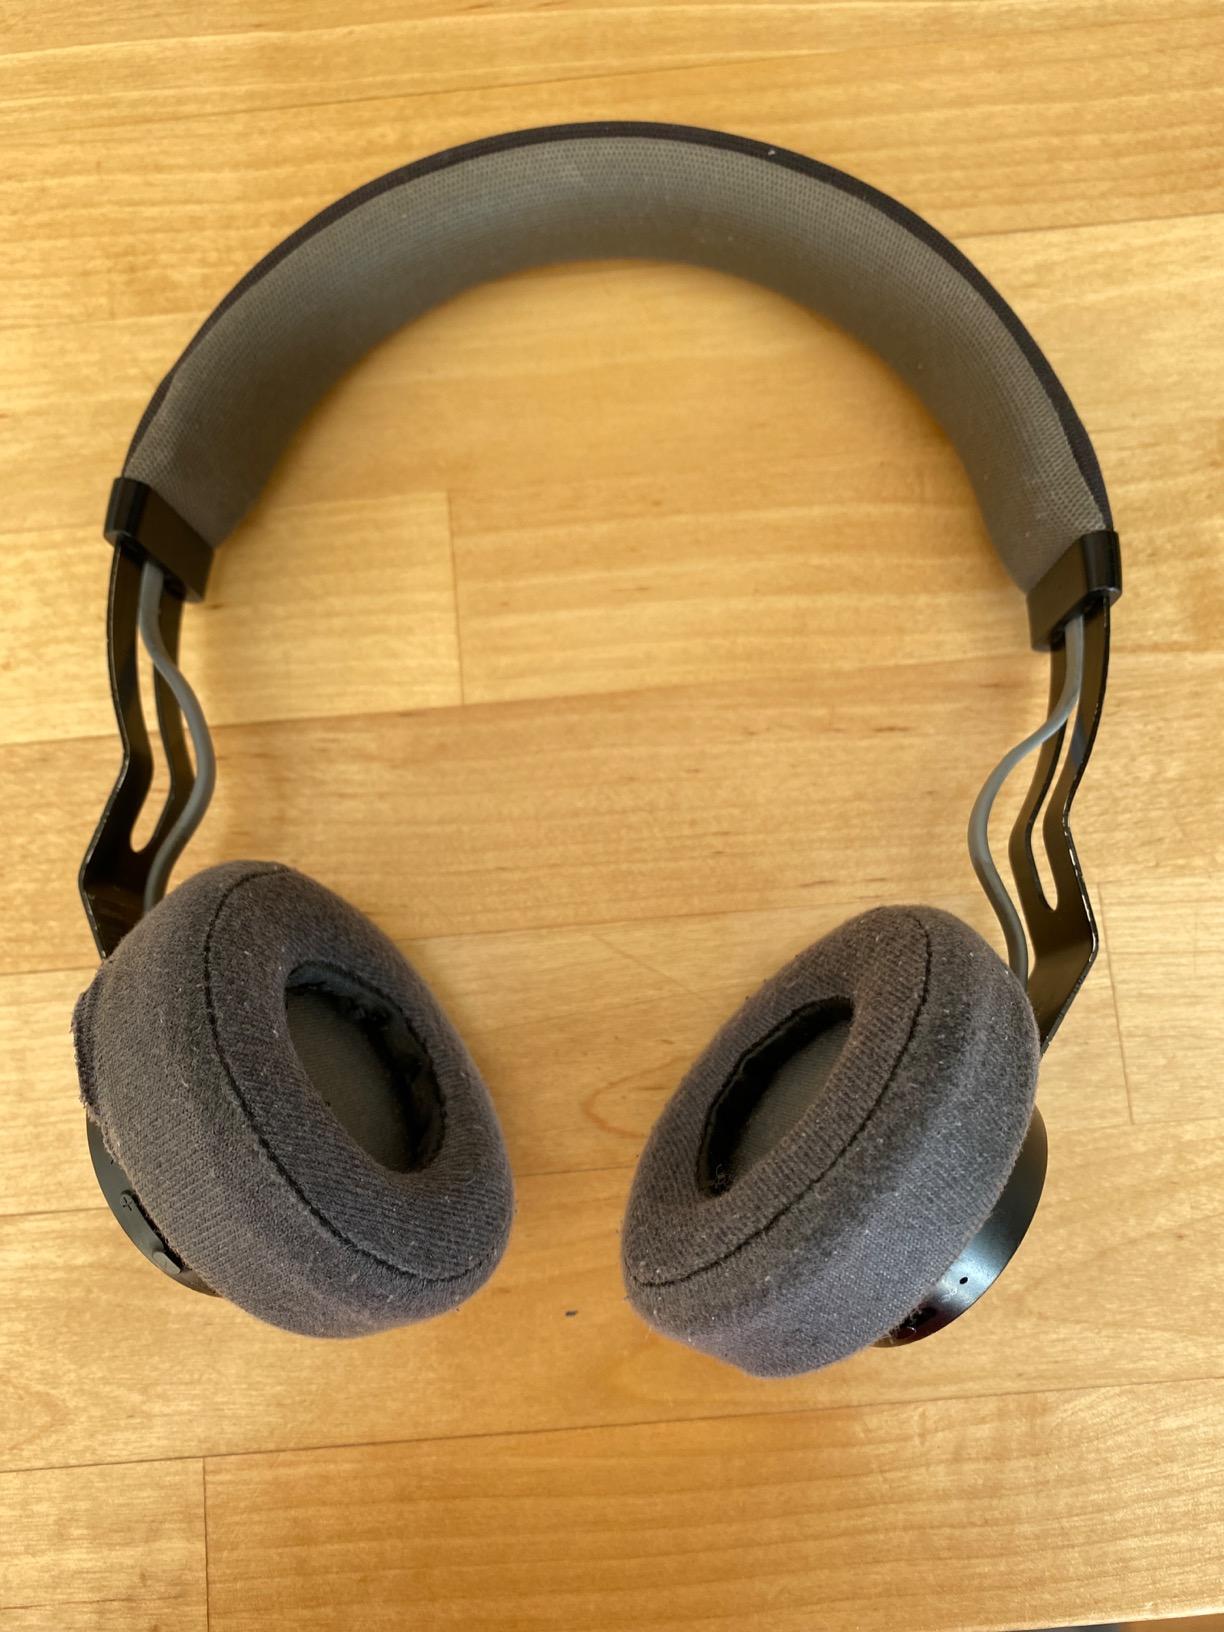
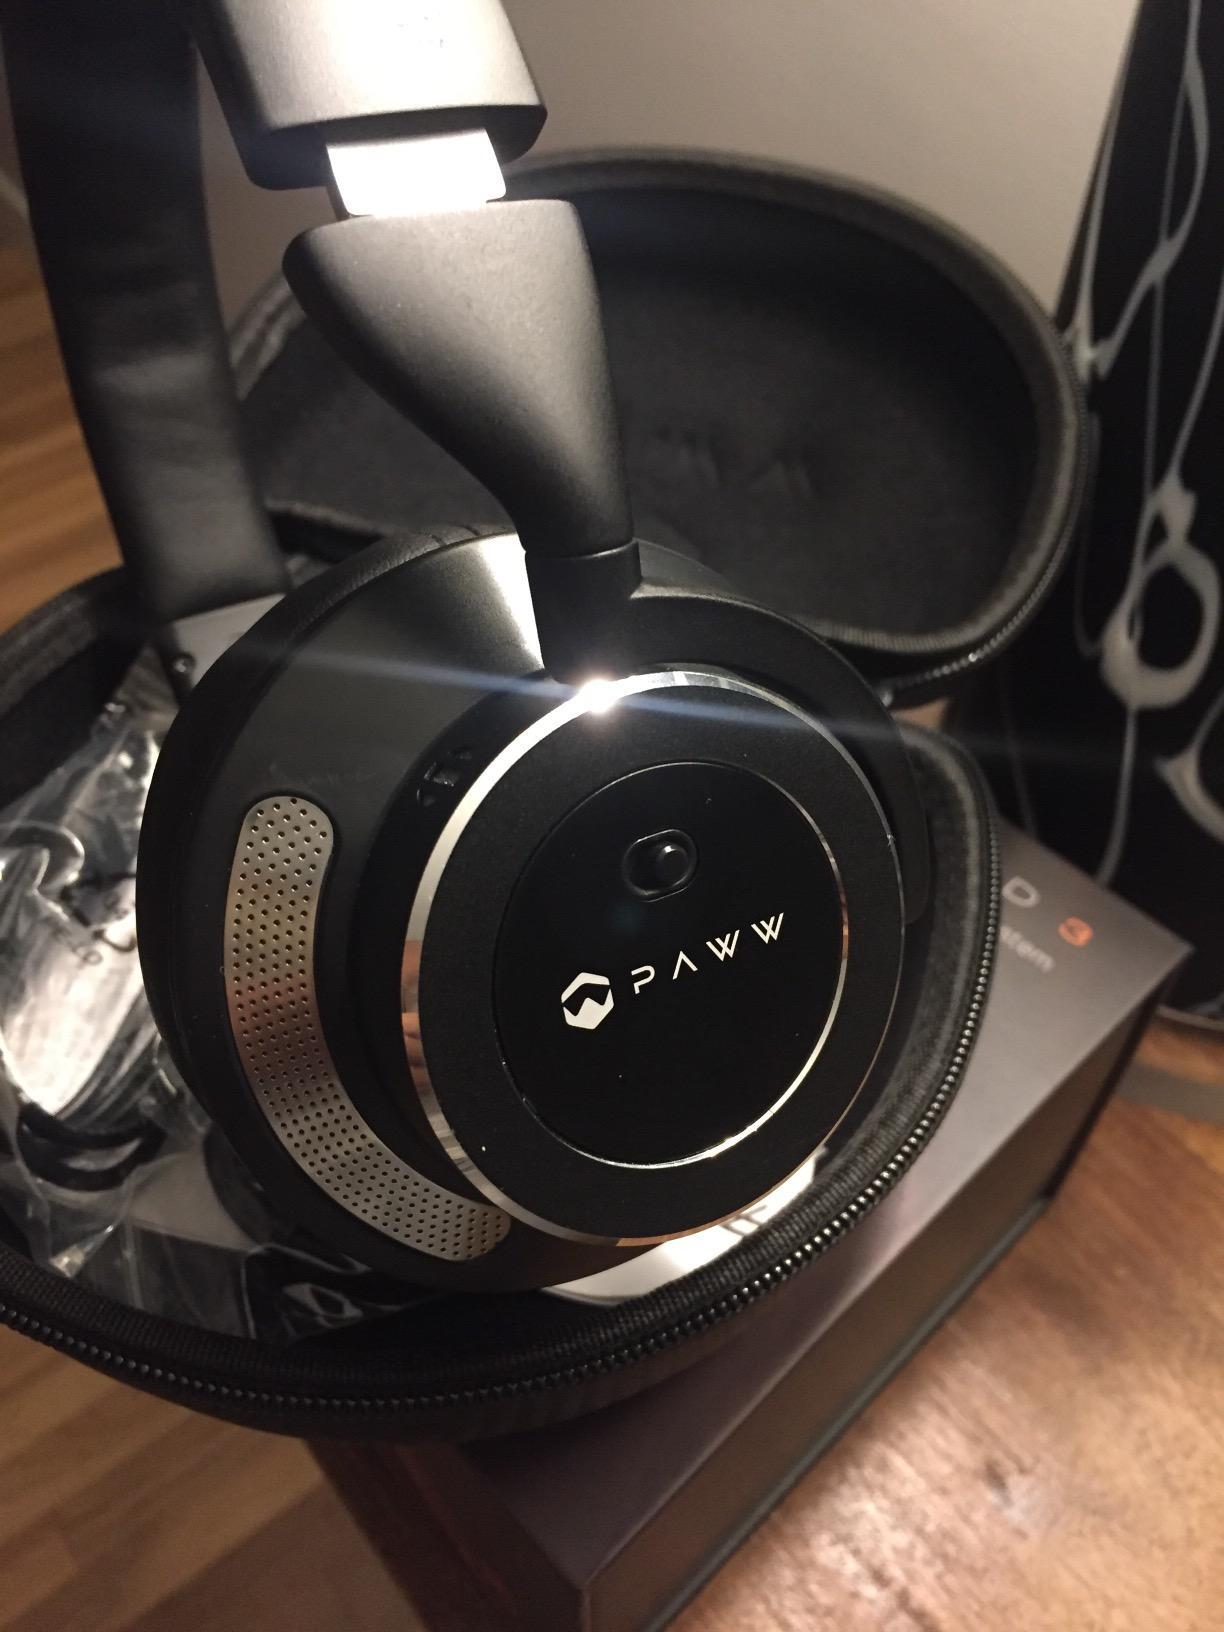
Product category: headphones
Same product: no